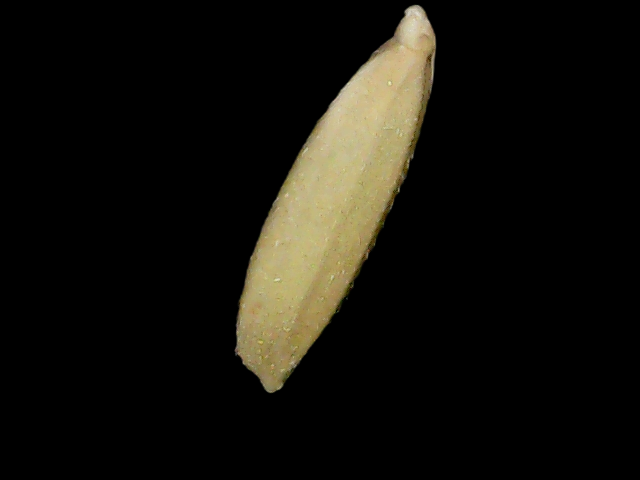
Rice variety: Br23